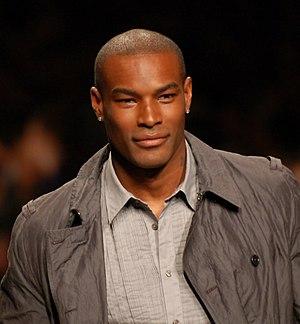
Tyson Beckford est un mannequin, acteur, danseur américain né le 19 décembre 1970 dans le Bronx, à New York. Il a des origines afro-panaméenne par son père et afro-chinoise par sa mère.
I'm a Celebrity… Get Me Out of Here ! est une émission de télé-réalité britannique importée dans le monde entier. En France, l'émission est connue sous le titre Je suis une célébrité, sortez-moi de là !.